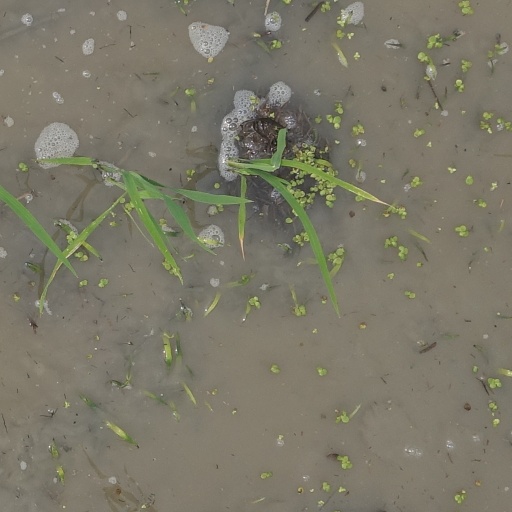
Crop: rice